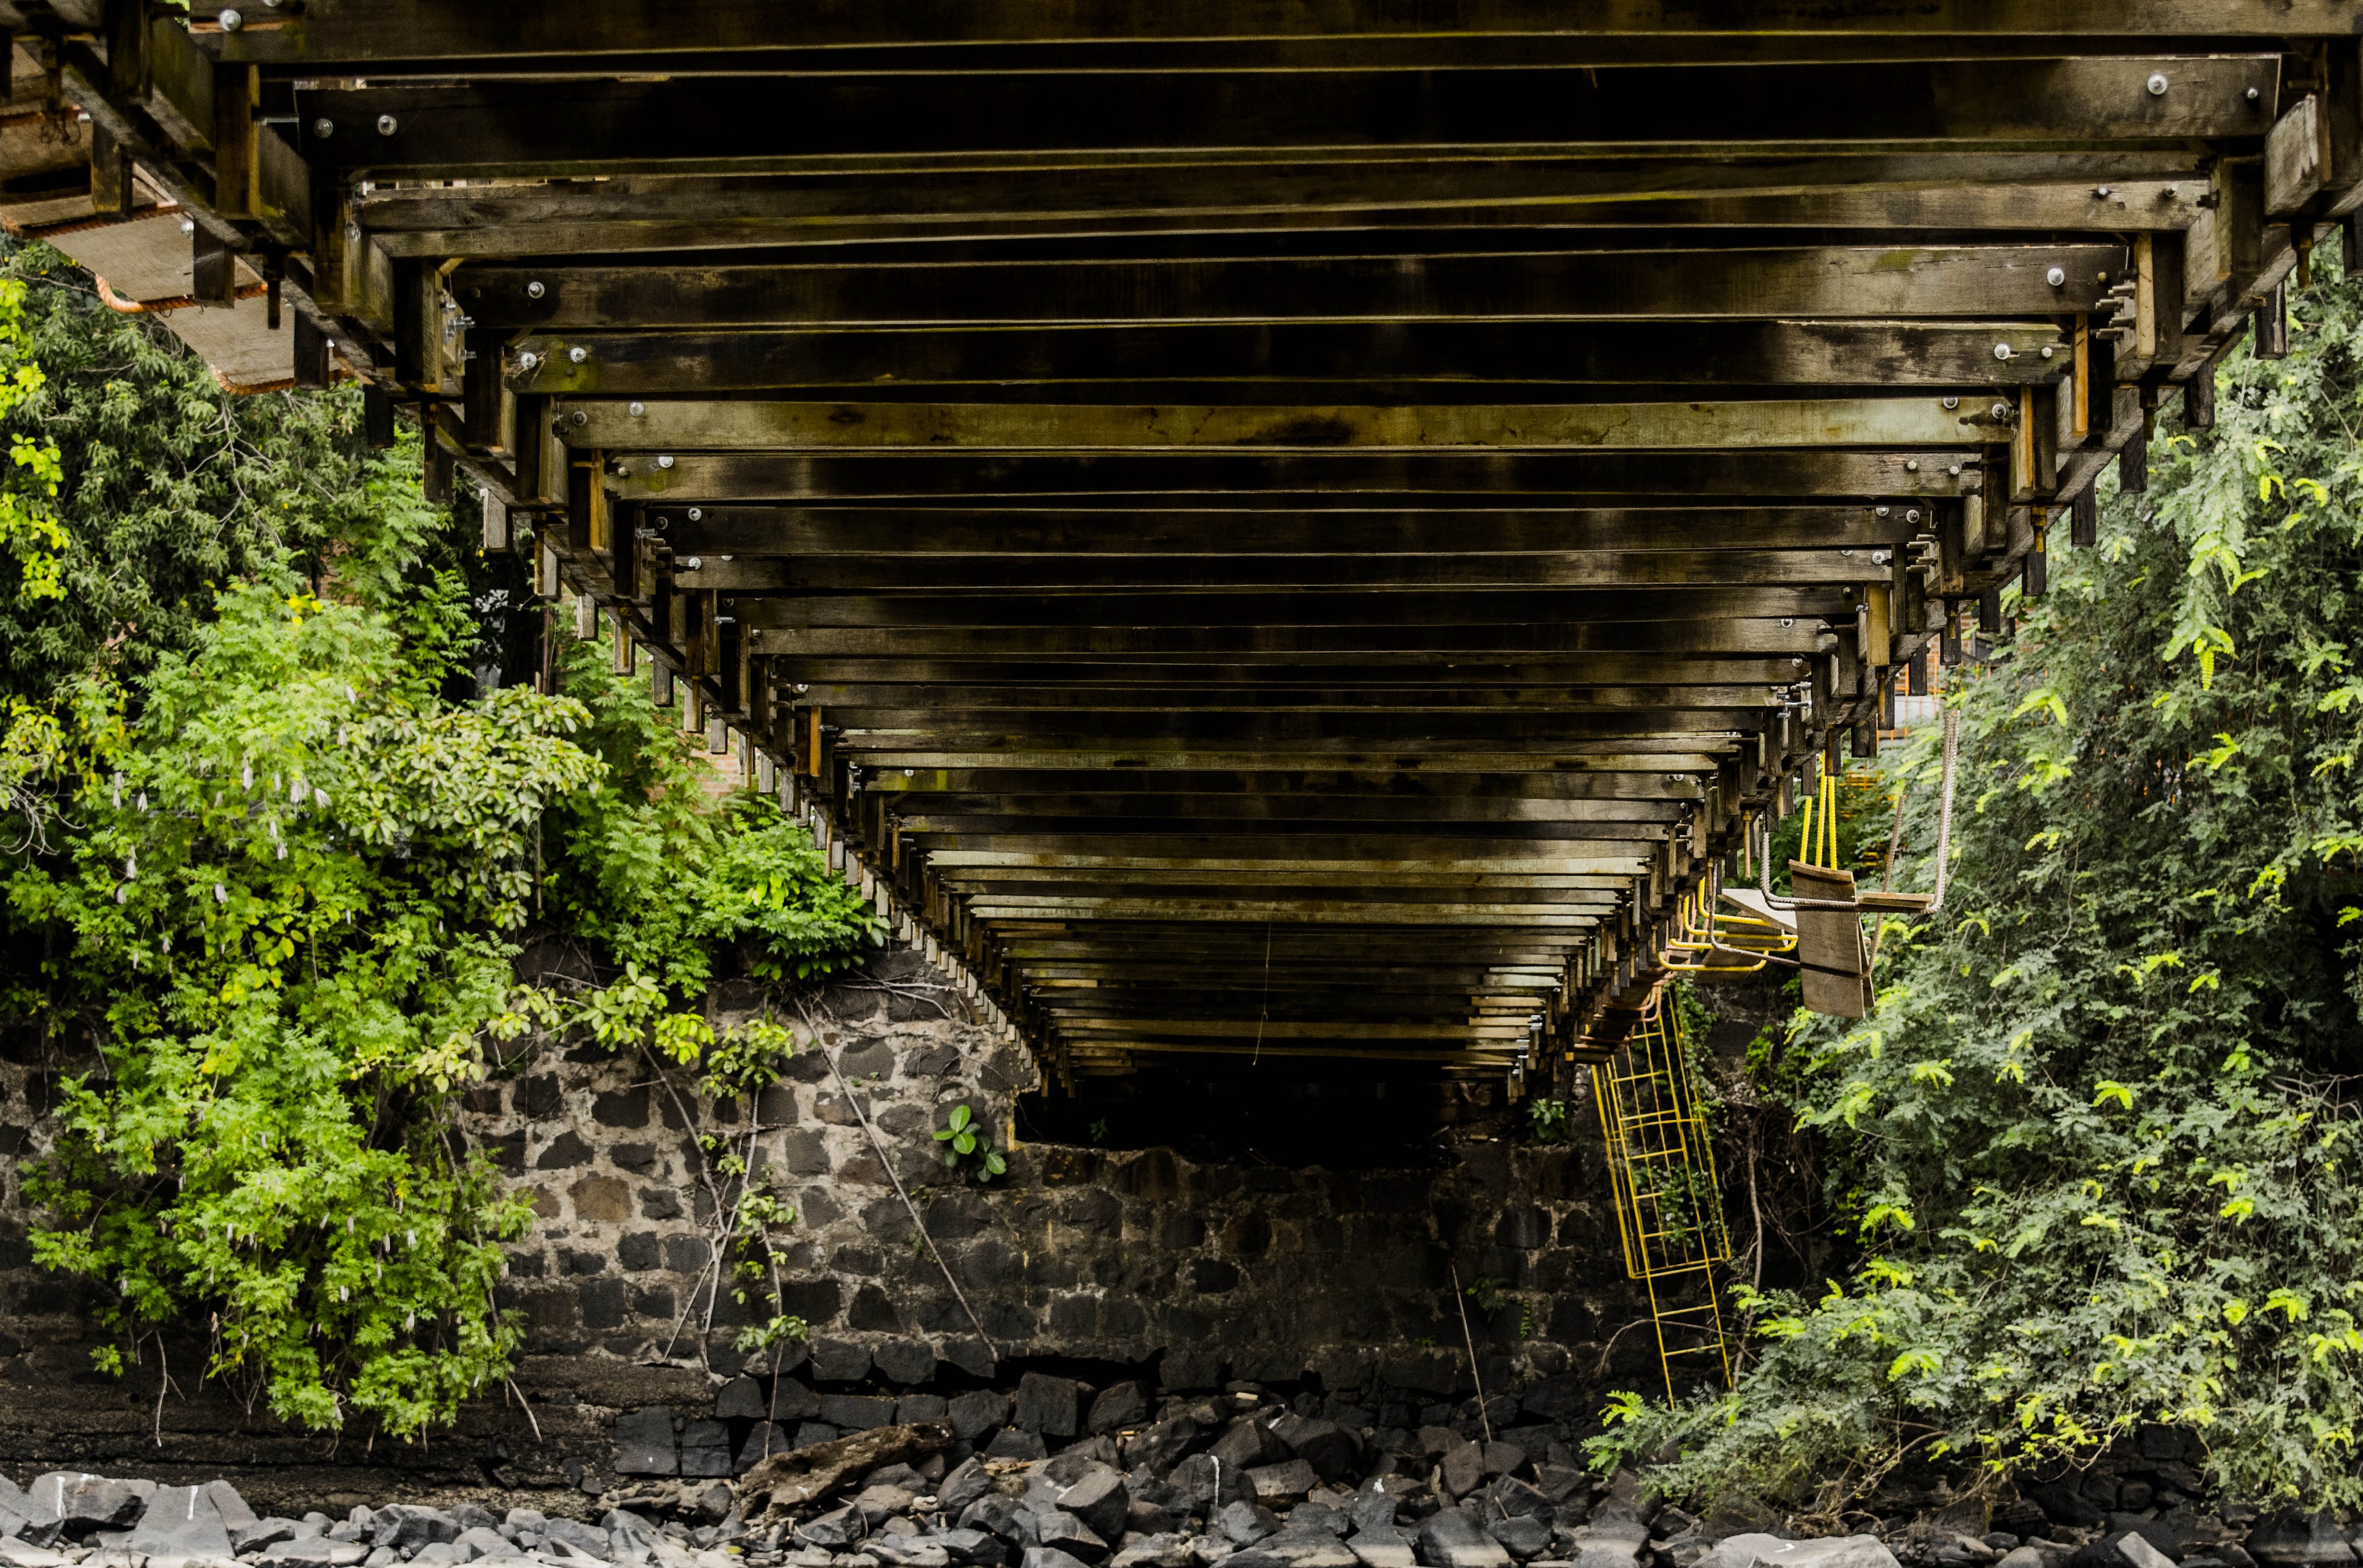
landscape, tree, forest, architecture, wood, track, bridge, wall, tunnel, transport, green, autumn, garden, ruins, infrastructure, rural area, urban area